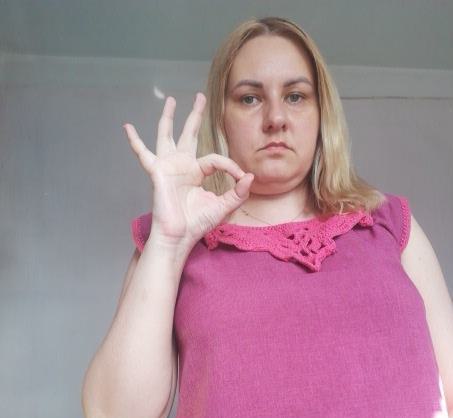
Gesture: ok